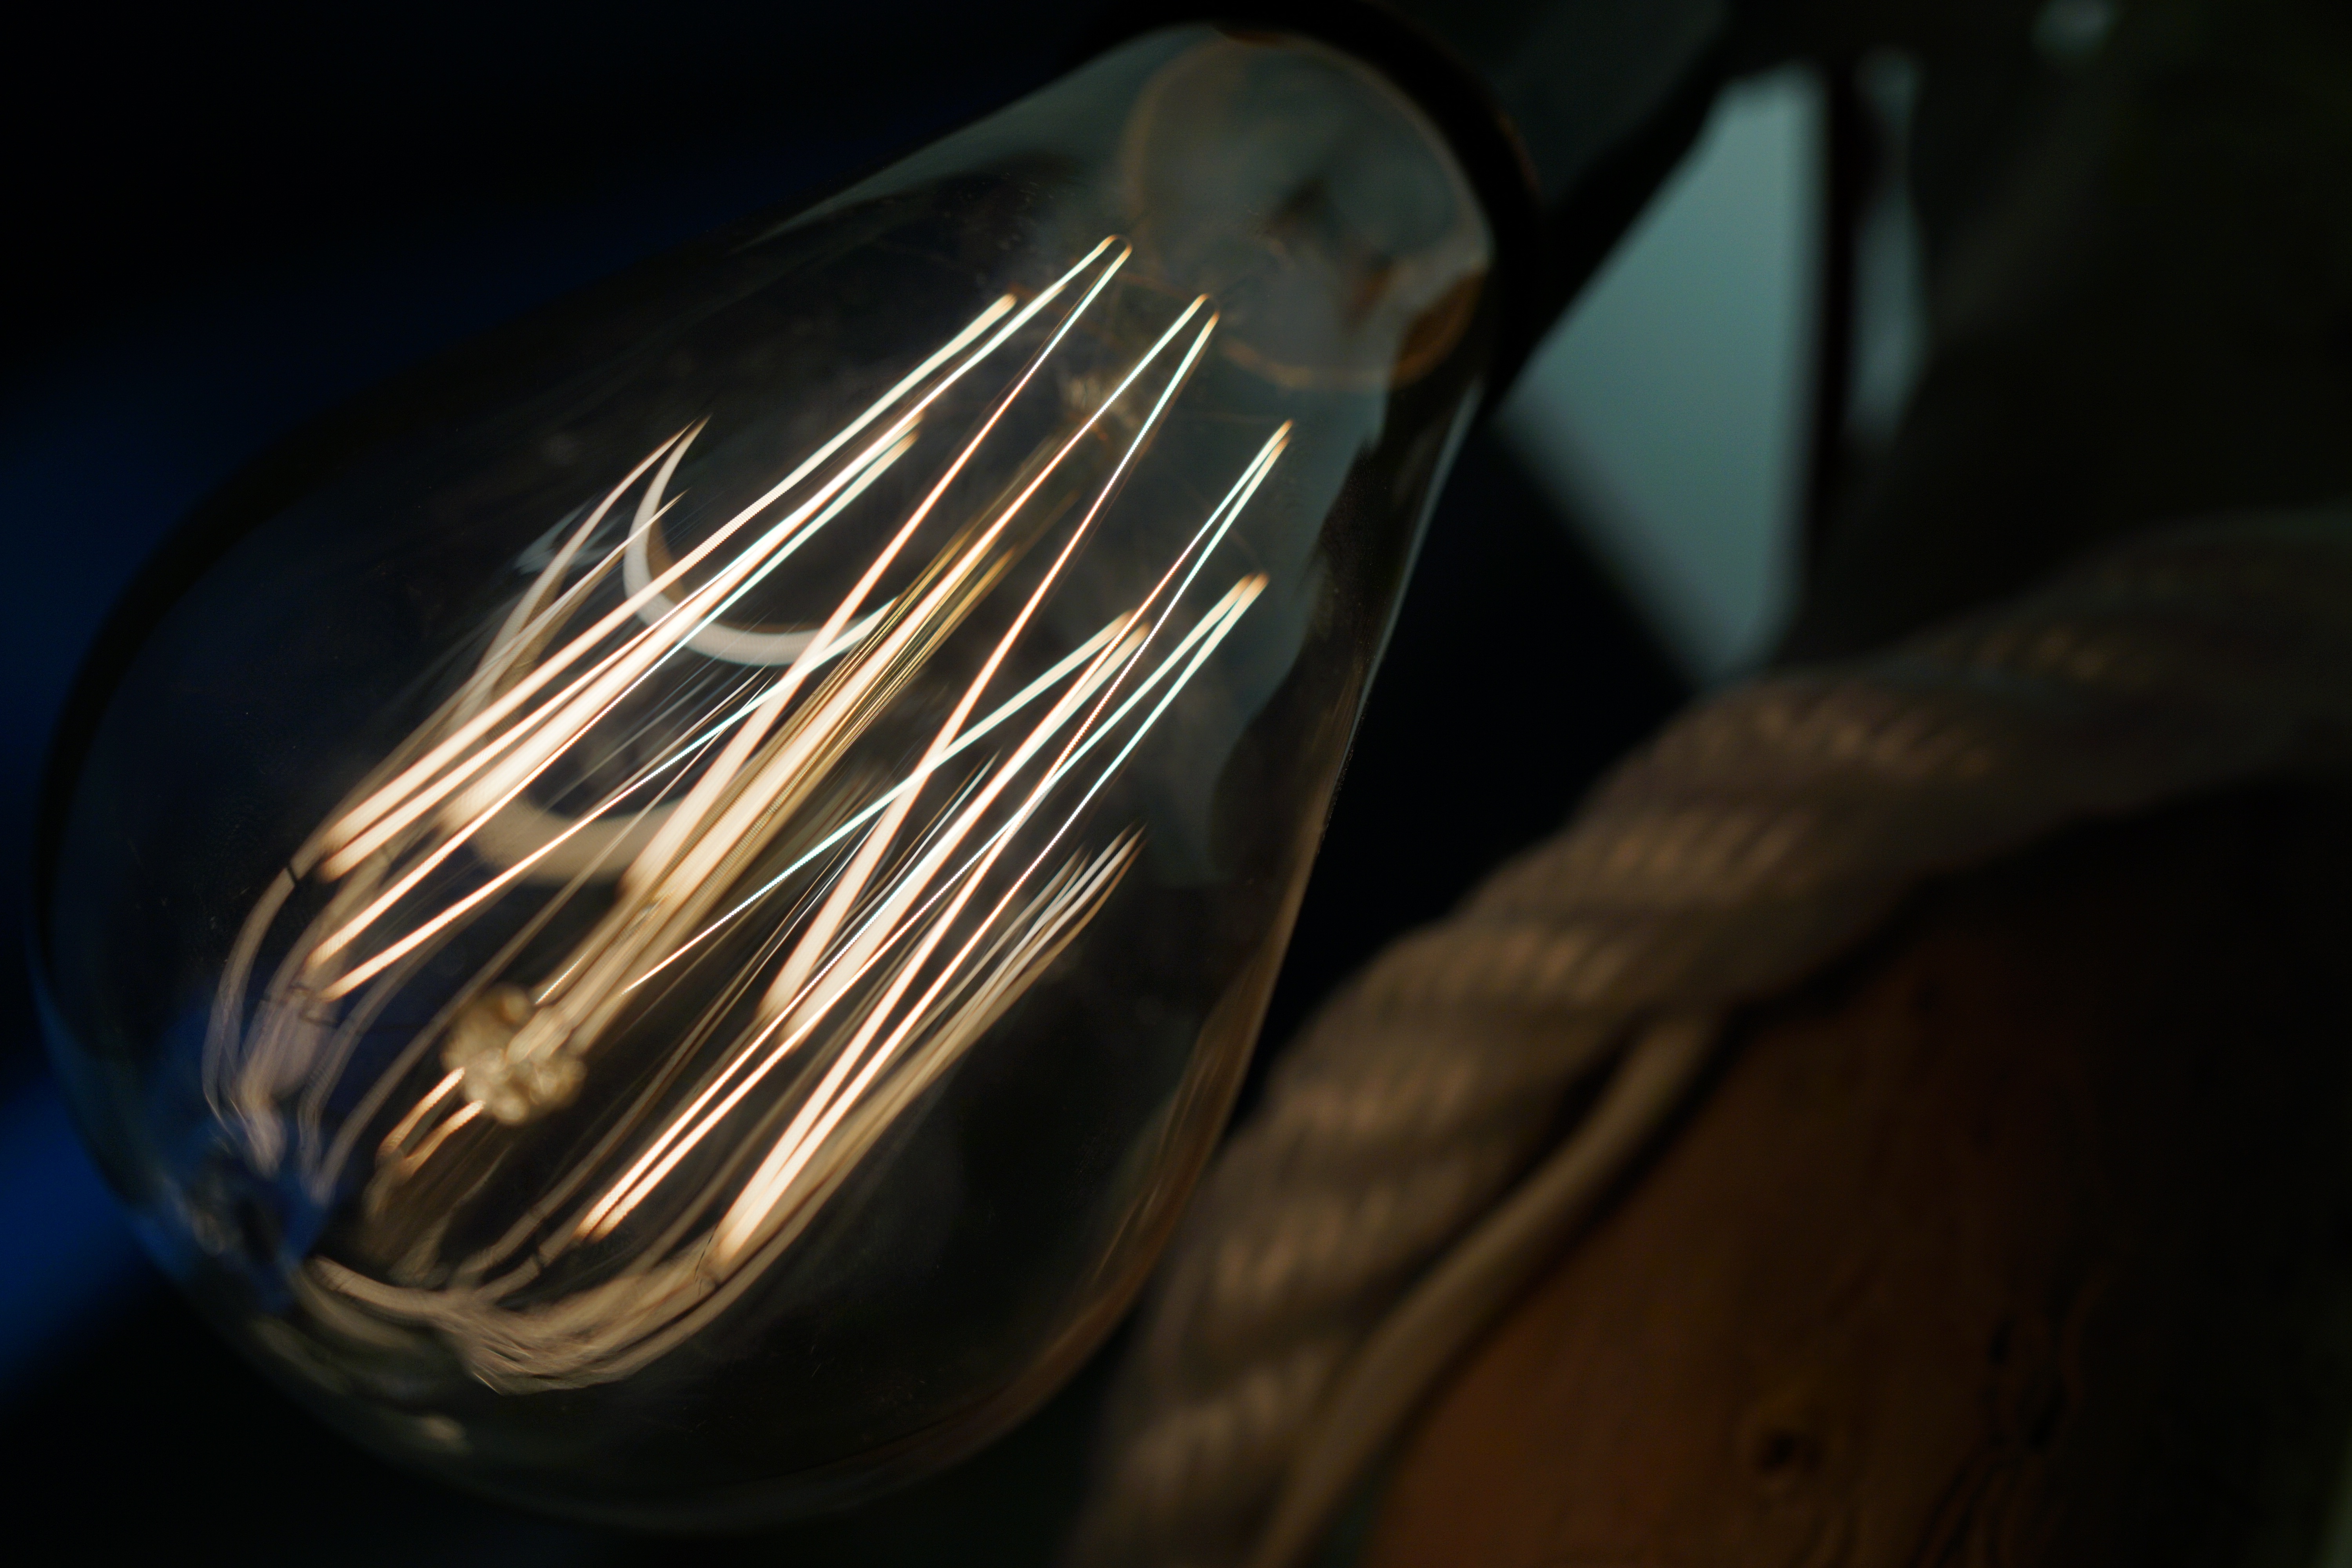
light, glass, reflection, darkness, lighting, material, close up, macro photography, incandescent light bulb